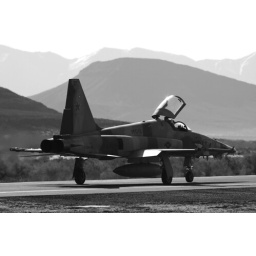
BOGEY in black and white